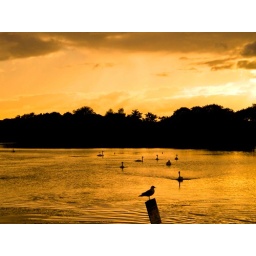
On the road between Cork and Youghal in east Cork - loughaderra lake (Thanks William)